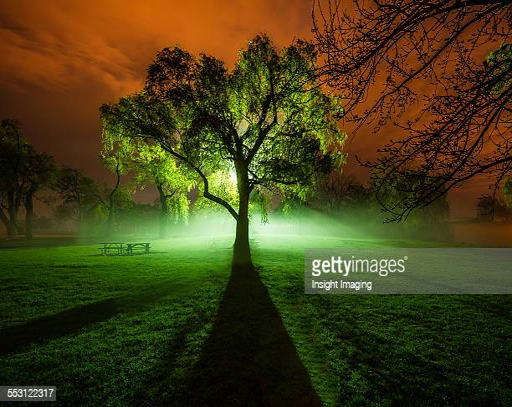
fog rolling in a dark tree